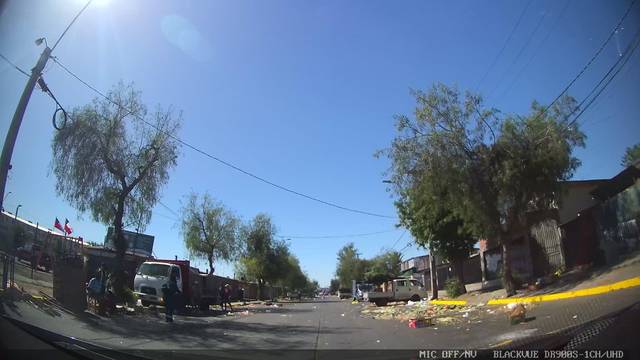
Region: Chile
Coordinates: -33.448, -70.723